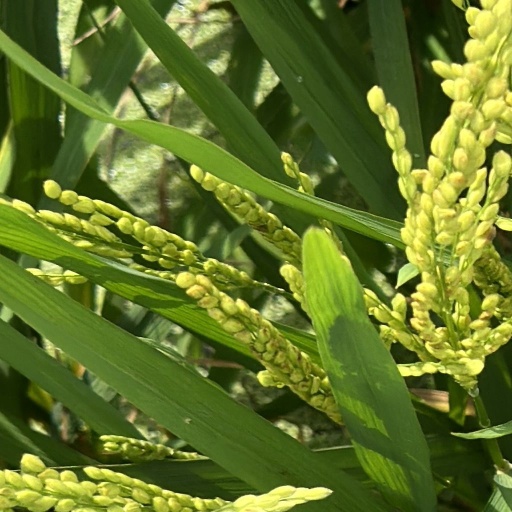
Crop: rice